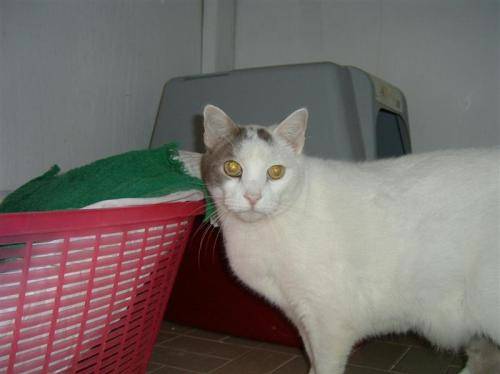
Label: cat